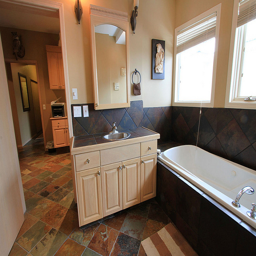
a room that has a sink and a bath tub in it
A bathroom with a white bath tub sitting under two windows.
a bath room with a sink a mirror and a bath tub
A bathroom with bathtub, vanity, mirror and windows.
A bathroom with a large bathtub and slate floors